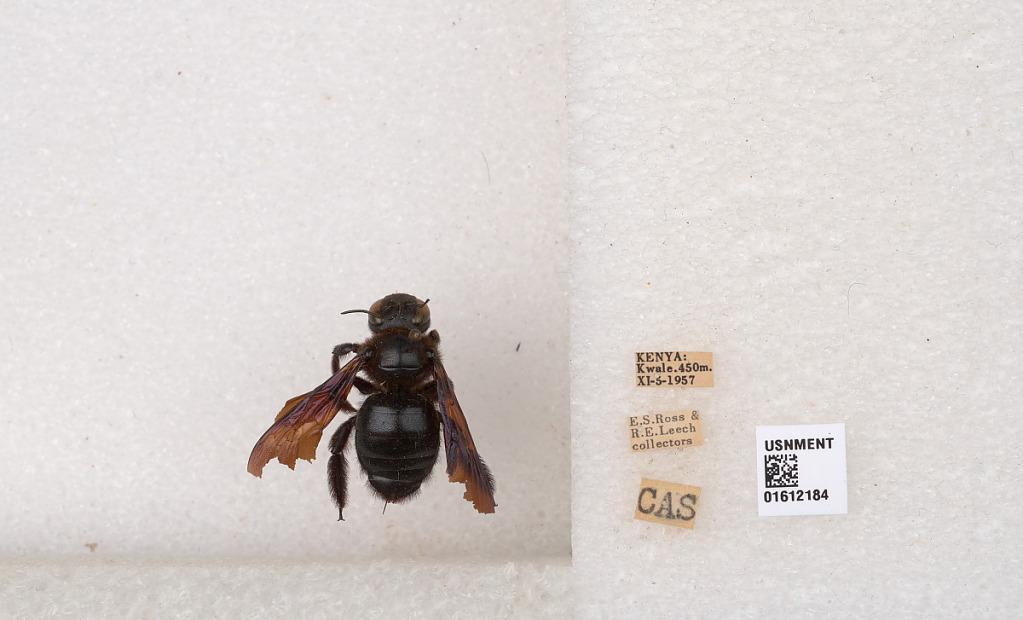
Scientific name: Xylocopa
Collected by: E. Ross & R. Leech
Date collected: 1957-11-5
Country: Kenya
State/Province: Kwale
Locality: Kwale